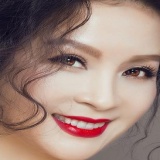
diễn viên Thanh Mai